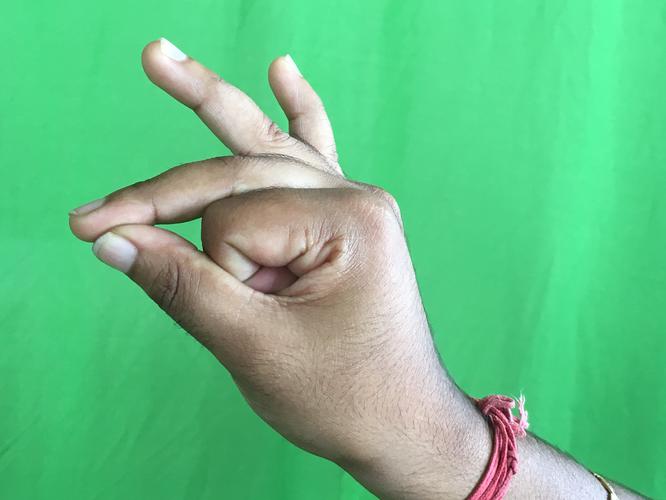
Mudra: Bramaram
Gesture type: single_hand